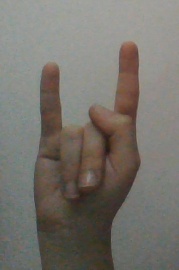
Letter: la